Armenians in Russia

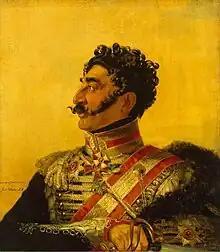
Portrait of Russian-Armenian General Valerian Madatov by George Dawe from the Military Gallery, 1820

The relationship between Armenians and Russian imperial authorities was complex, shaped as often by parallel interests as competing objectives. Large Armenian communities resided both in the Caucasus and in Russian cities well before the modern era. After the destruction of the last remaining independent Armenian states in the Middle Ages, the nobility disintegrated, leaving Armenian society composed of a mass of peasants plus a middle class who were either craftsmen or merchants. Such Armenians were to be found in most towns of Transcaucasia; indeed, at the beginning of the 19th century they formed the majority of the population in cities such as Tbilisi. Armenian merchants conducted their trade across the world and many had set up base within Russia. In 1778, Catherine the Great invited Armenian merchants from the Crimea to Russia and they established a settlement at Nor Nakhichevan near Rostov-on-Don. The Russian ruling classes welcomed the Armenians' entrepreneurial skills as a boost to the economy, but they also regarded them with some suspicion. The image of the Armenian as a "wily merchant" was already widespread. Russian nobles derived their income from their estates worked by serfs and, with their aristocratic distaste for engaging in business, they had little understanding or sympathy for the way of life of mercantile Armenians. Due to the Armenian Genocide, over 300,000+ Armenians migrated to the Russian Empire, specifically within Georgia and Armenia.